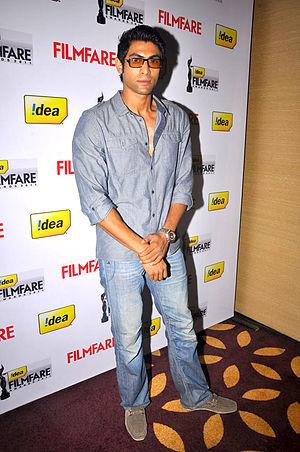
Rana Daggubati, né le 14 décembre 1984, est un acteur indien, fils du producteur Daggubati Babu Suresh, petit-fils de D. Ramanaidu, neveu de l'acteur Venkatesh, et cousin de l'acteur Naga Chaitanya.